Albert Camus

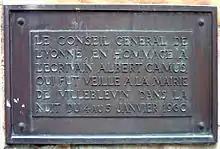
The bronze plaque on the monument to Camus in the town of , France. It reads: "From the General Council of the Yonne Department, in homage to the writer Albert Camus whose remains lay in vigil at the town hall on the night of 4 to 5 January 1960"

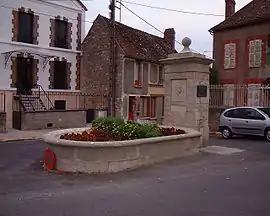
The monument to Camus built in , where he died in a car crash on 4 January 1960

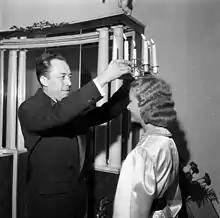
Camus crowning Stockholm's Lucia on 13 December 1957, three days after accepting the Nobel Prize in Literature

Camus died on 4 January 1960 at the age of 46, in a car accident near , in in the small town of . He had spent the New Year's holiday of 1960 at his house in , with his family and his publisher of , along with 's wife, , and daughter, . Camus's wife and children went back to Paris by train on 2 January, but Camus decided to return in 's luxurious . The car crashed into a plane tree on a long straight stretch of the 5 (now the RN 6 or D606). Camus, who was in the passenger seat, died instantly, while died five days later. and were not injured.